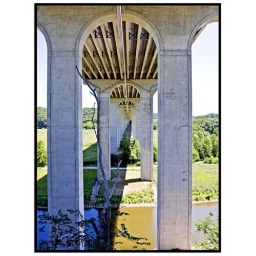
The bridge over and through Cuyahoga Valley National Park, Ohio, with the Cuyahoga river below.